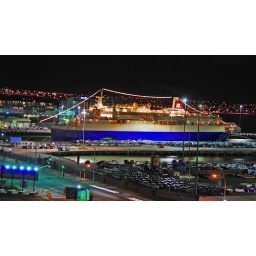
Another gorgeous summer night in Auckland. The ship in the foreground brought another load of new cars to NZ